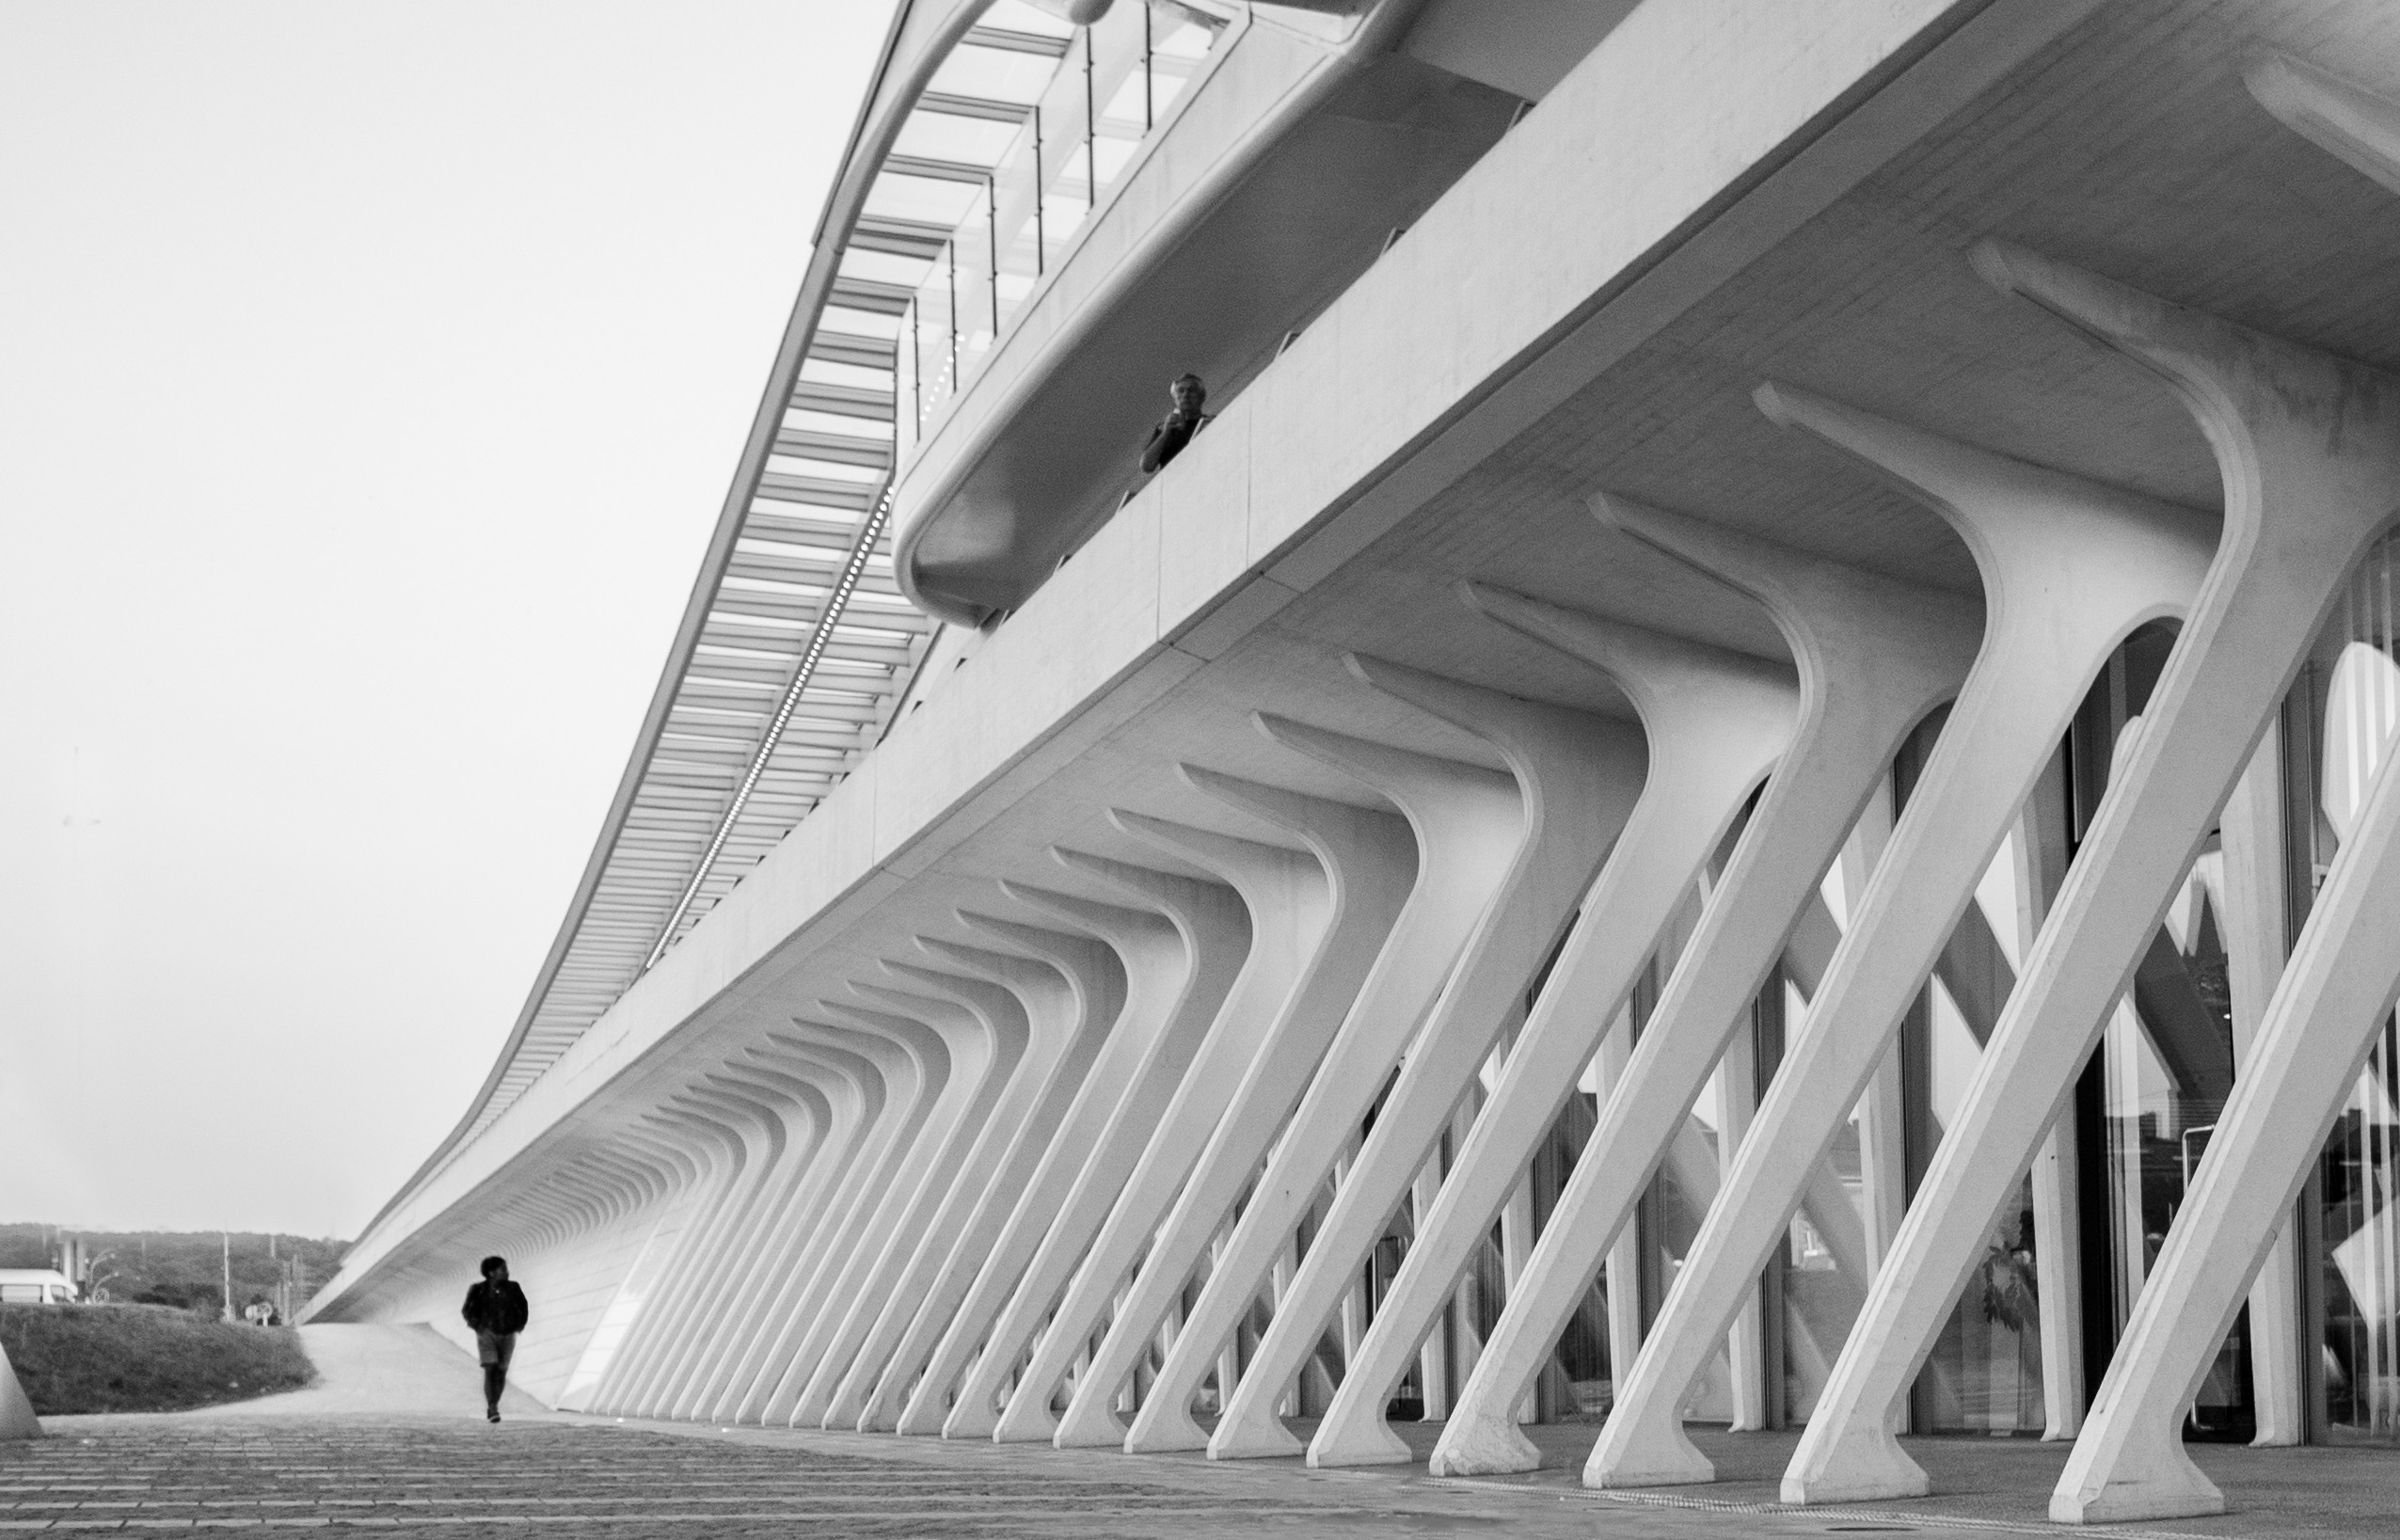
black and white, architecture, structure, people, white, bridge, street, line, facade, monochrome, streetphotography, bw, candid, design, stairs, symmetry, olympus, sw, shape, strassenfotografie, calatrava, liege, daylighting, monochrome photography